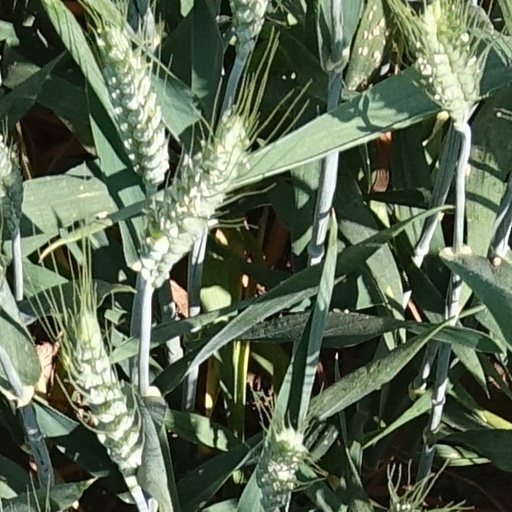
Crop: wheat